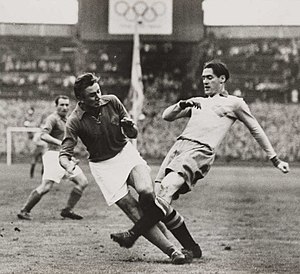
Fodbold under sommer-OL 1948 / Medaljer
Finalen mellem Sverige og Jugoslavien
Fodbold ved sommer-OL 1948. Atten hold deltog i fodboldturneringen i London 1948. Turneringen blev afviklet mellem 26. juli og 13. august. Sverige slog Jugoslavien 3-1 i finalen og blev olympiske mestre.